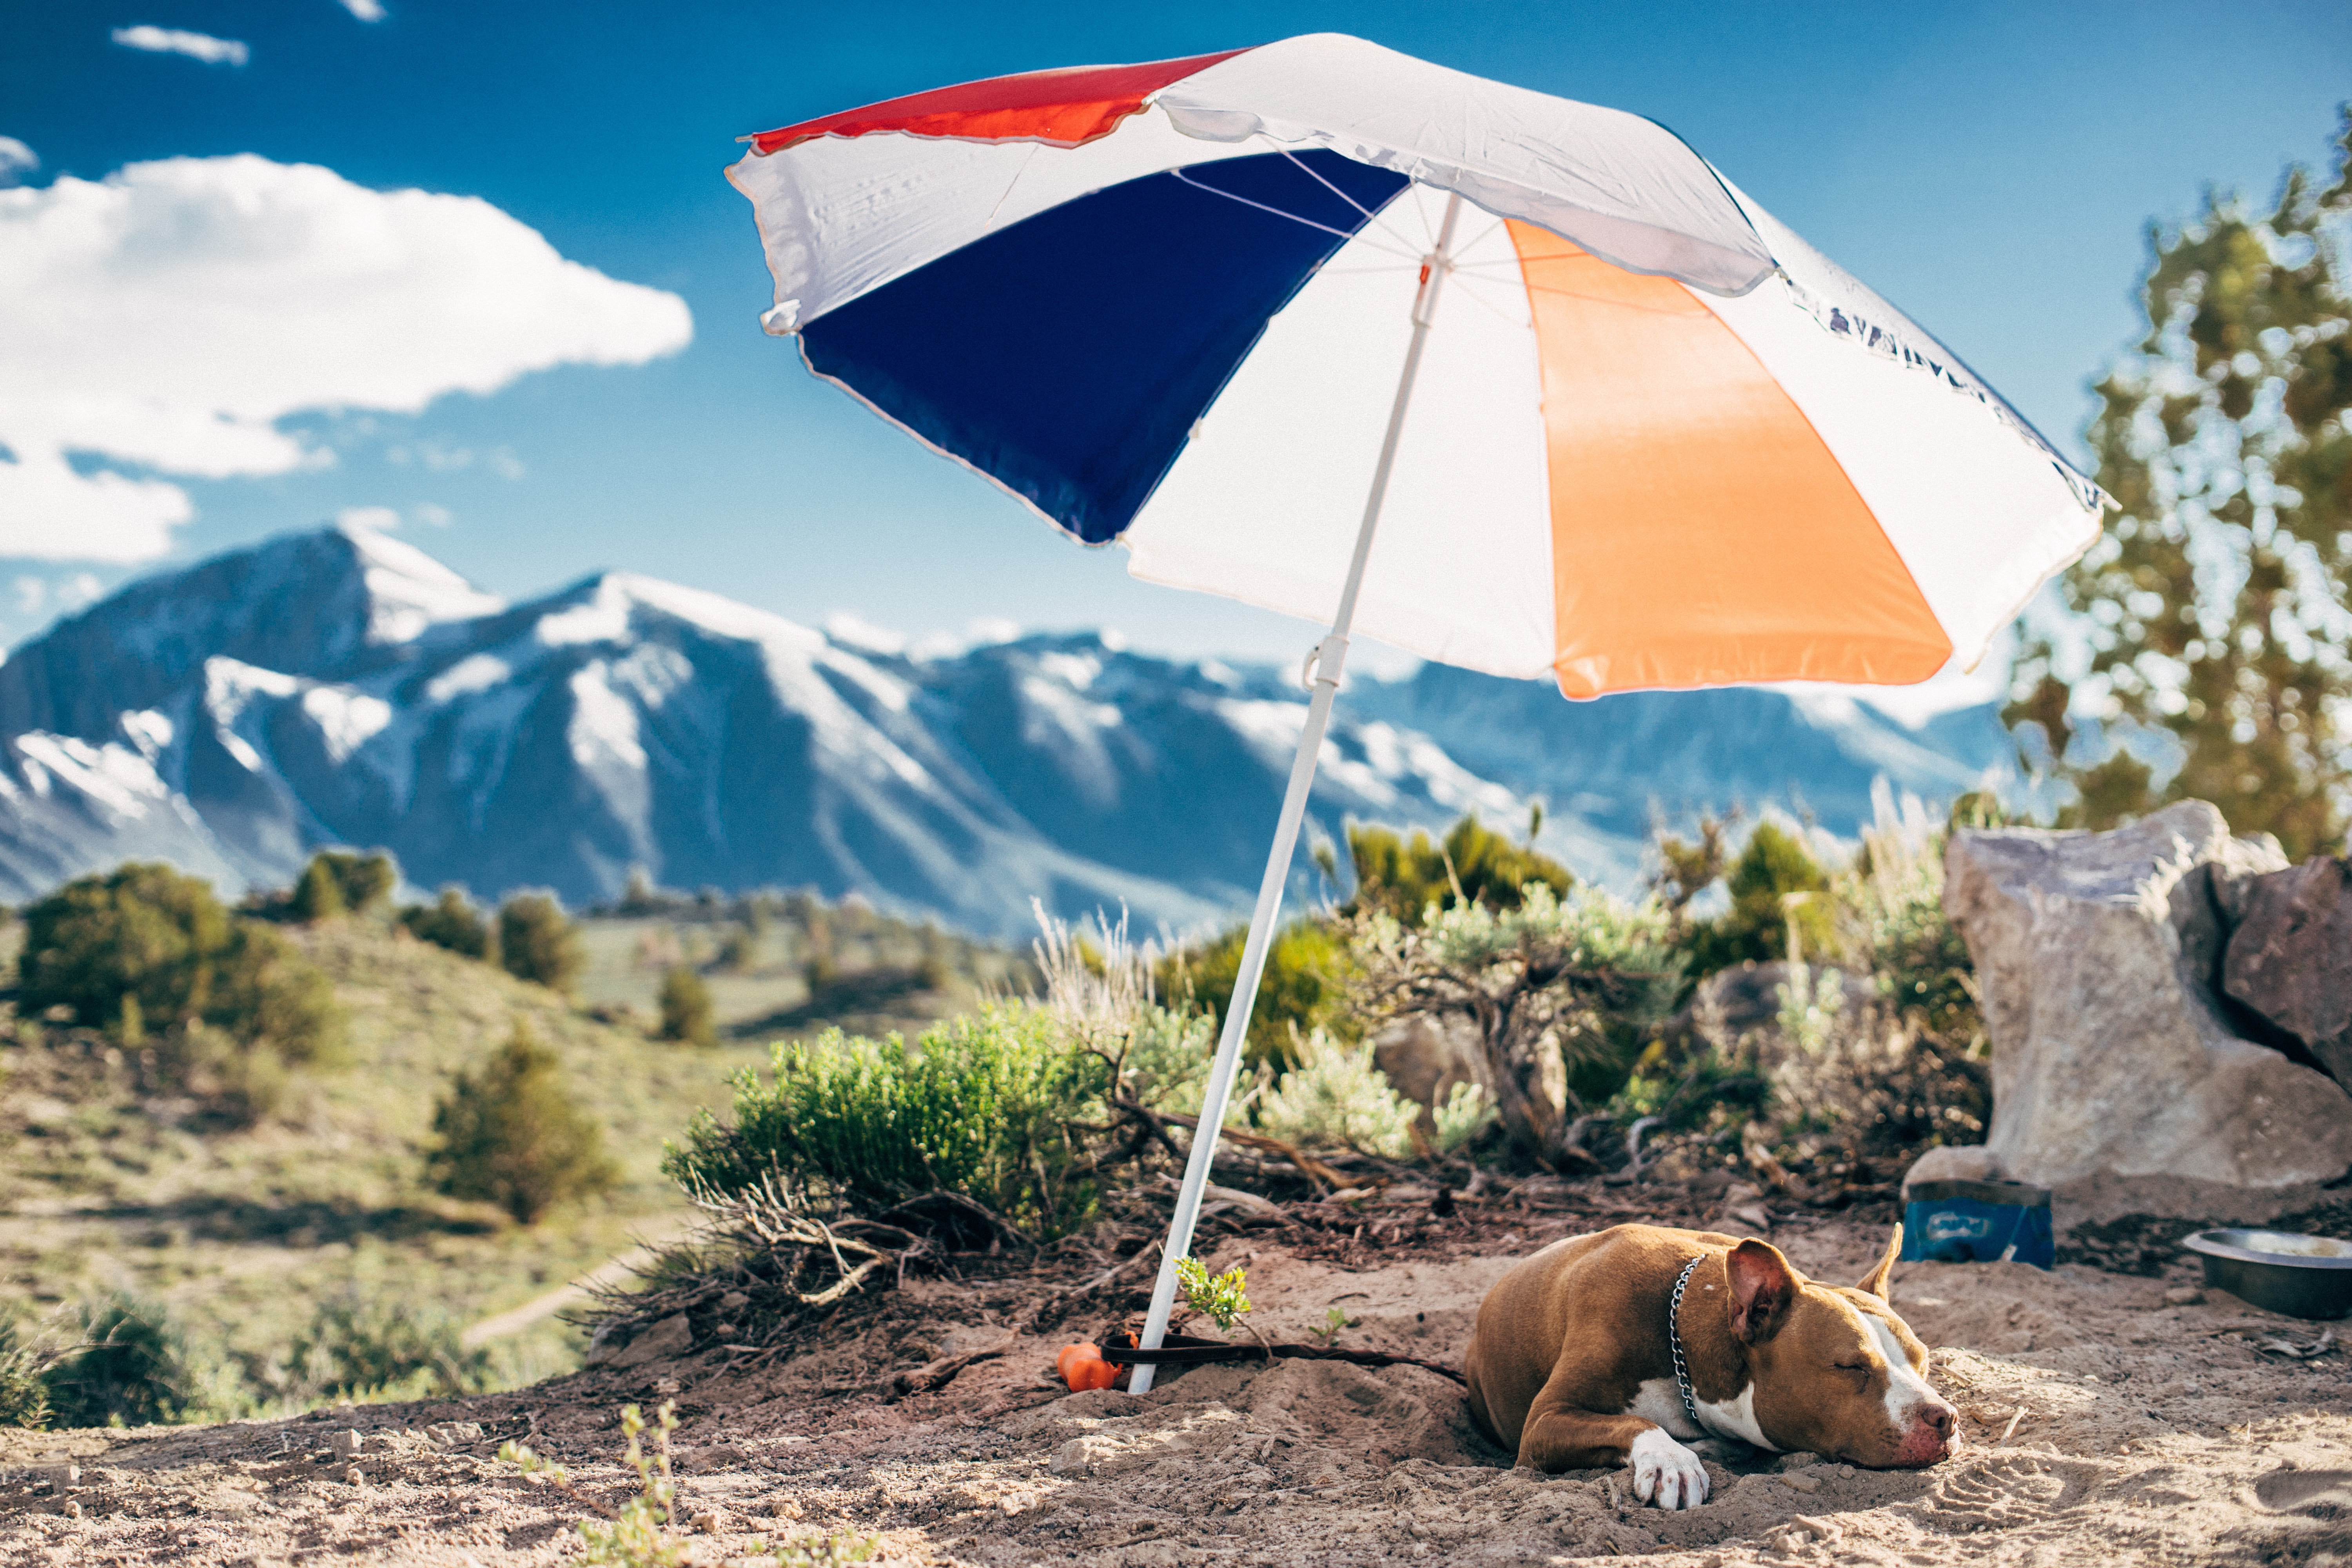
adventure, umbrella